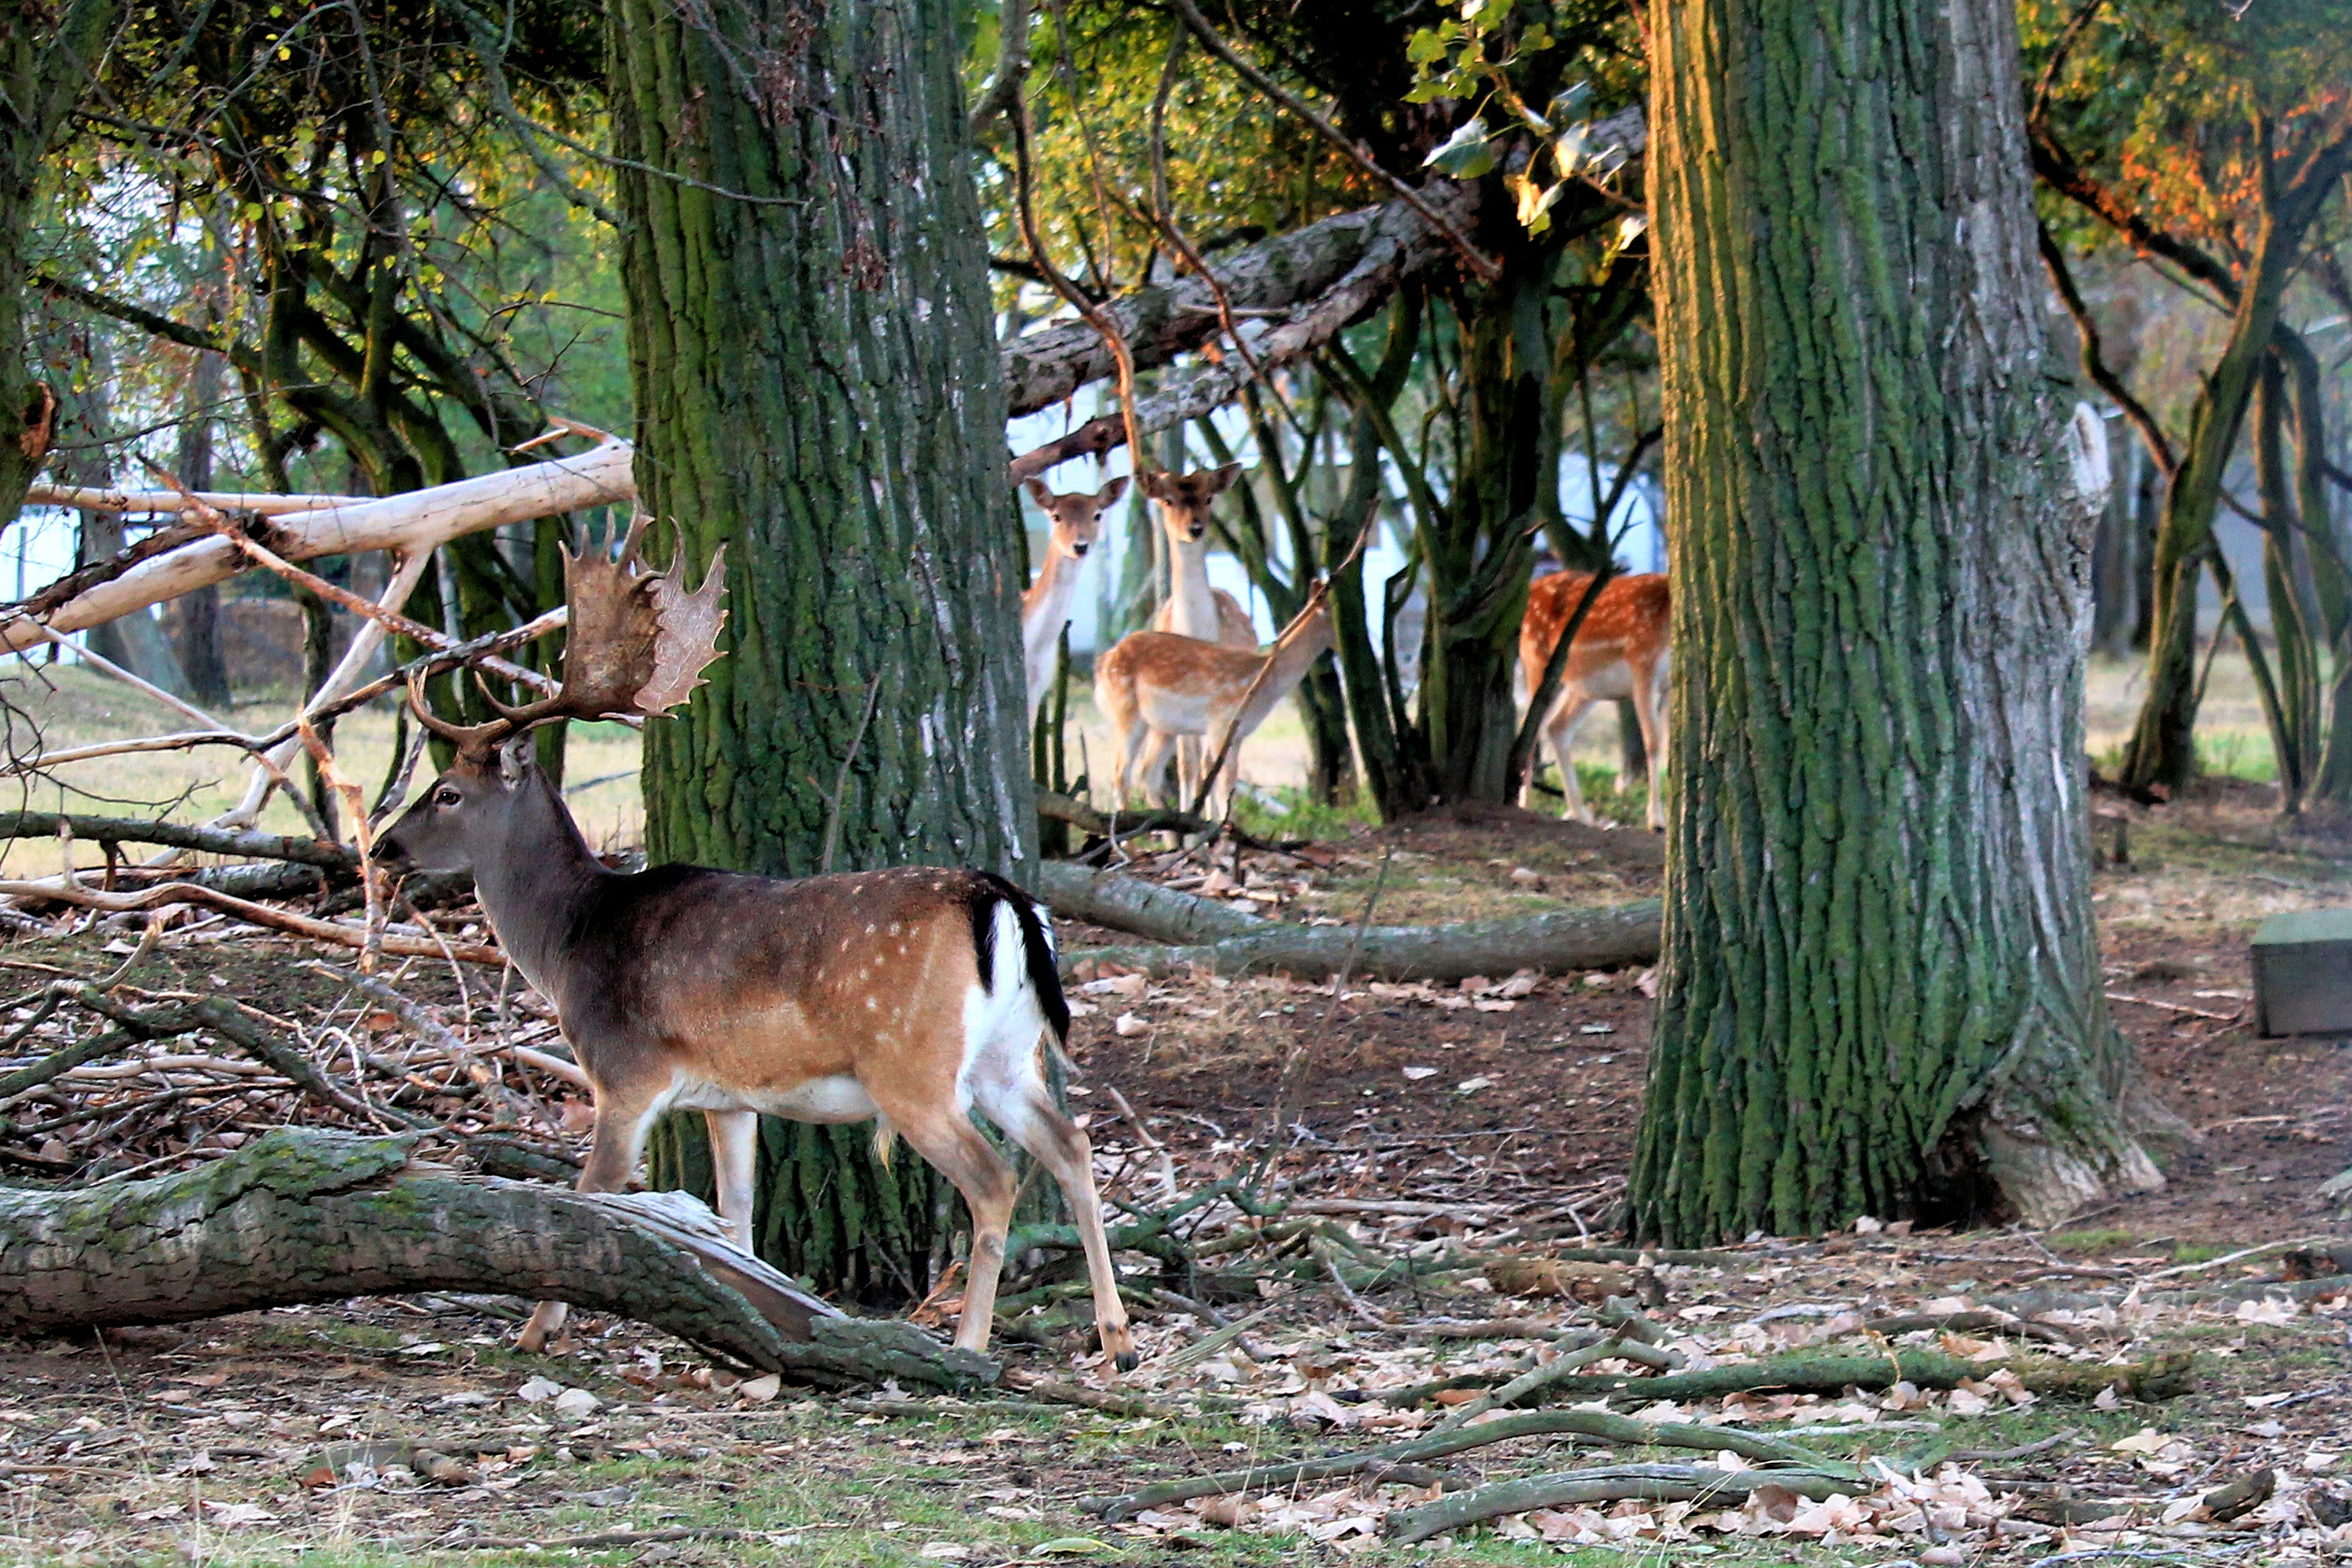
tree, nature, forest, wilderness, animal, wildlife, wild, deer, zoo, jungle, mammal, fauna, antler, woodland, habitat, hirsch, roe deer, white tailed deer